History of Cuba

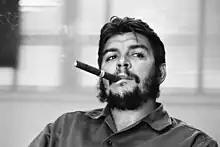
Che Guevara, posing in his office as Minister of Industries (1963).

With reinforcements and guidance from the Dominicans, the Cuban rebels defeated Spanish detachments, cut railway lines, and gained dominance over vast sections of the eastern portion of the island. The Spanish government used the Voluntary Corps to commit harsh acts against the Cuban rebels, and the Spanish atrocities fuelled the growth of insurgent forces; however, they failed to export the revolution to the west. On 11 May 1873, Ignacio Agramonte was killed by a stray bullet; Céspedes was killed on 27 February 1874. In 1875, Máximo Gómez began an invasion of Las Villas west of a fortified military line, or "trocha", bisecting the island. The "trocha" was built between 1869 and 1872; the Spanish erected it to prevent Gómez to move westward from Oriente province. It was the largest fortification built by the Spanish in the Americas.